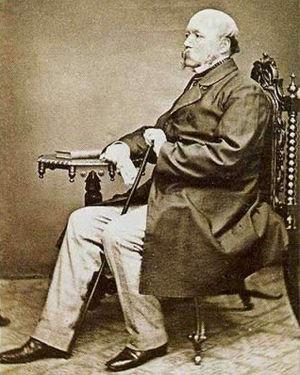
Sir John Gardner Wilkinson, est un égyptologue britannique, qui, en 1824, a exploré et cartographié les ruines de la cité antique d'Amarna, la capitale d'Akhénaton.
Les égyptologues sont des spécialistes des études sur l'Égypte antique, notamment des archéologues, des papyrologues, des épigraphies et des historiens.